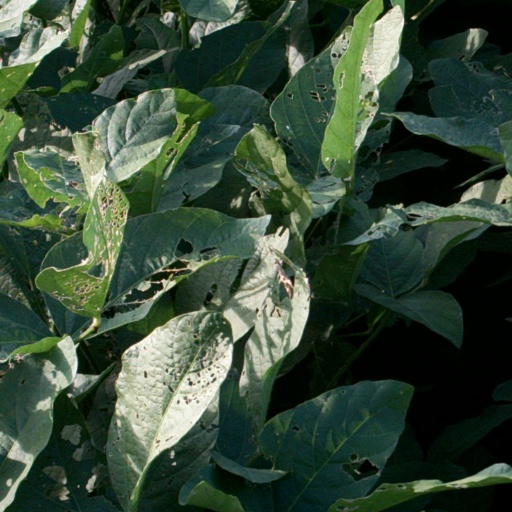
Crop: soybean